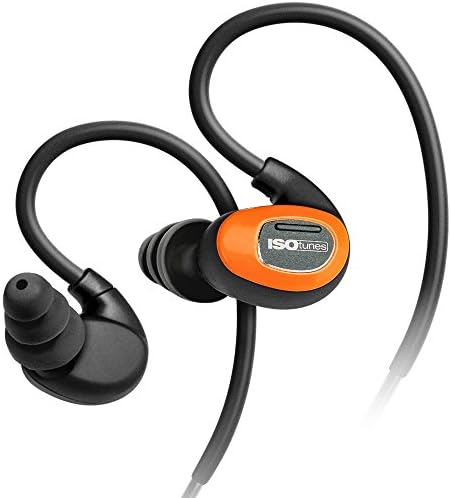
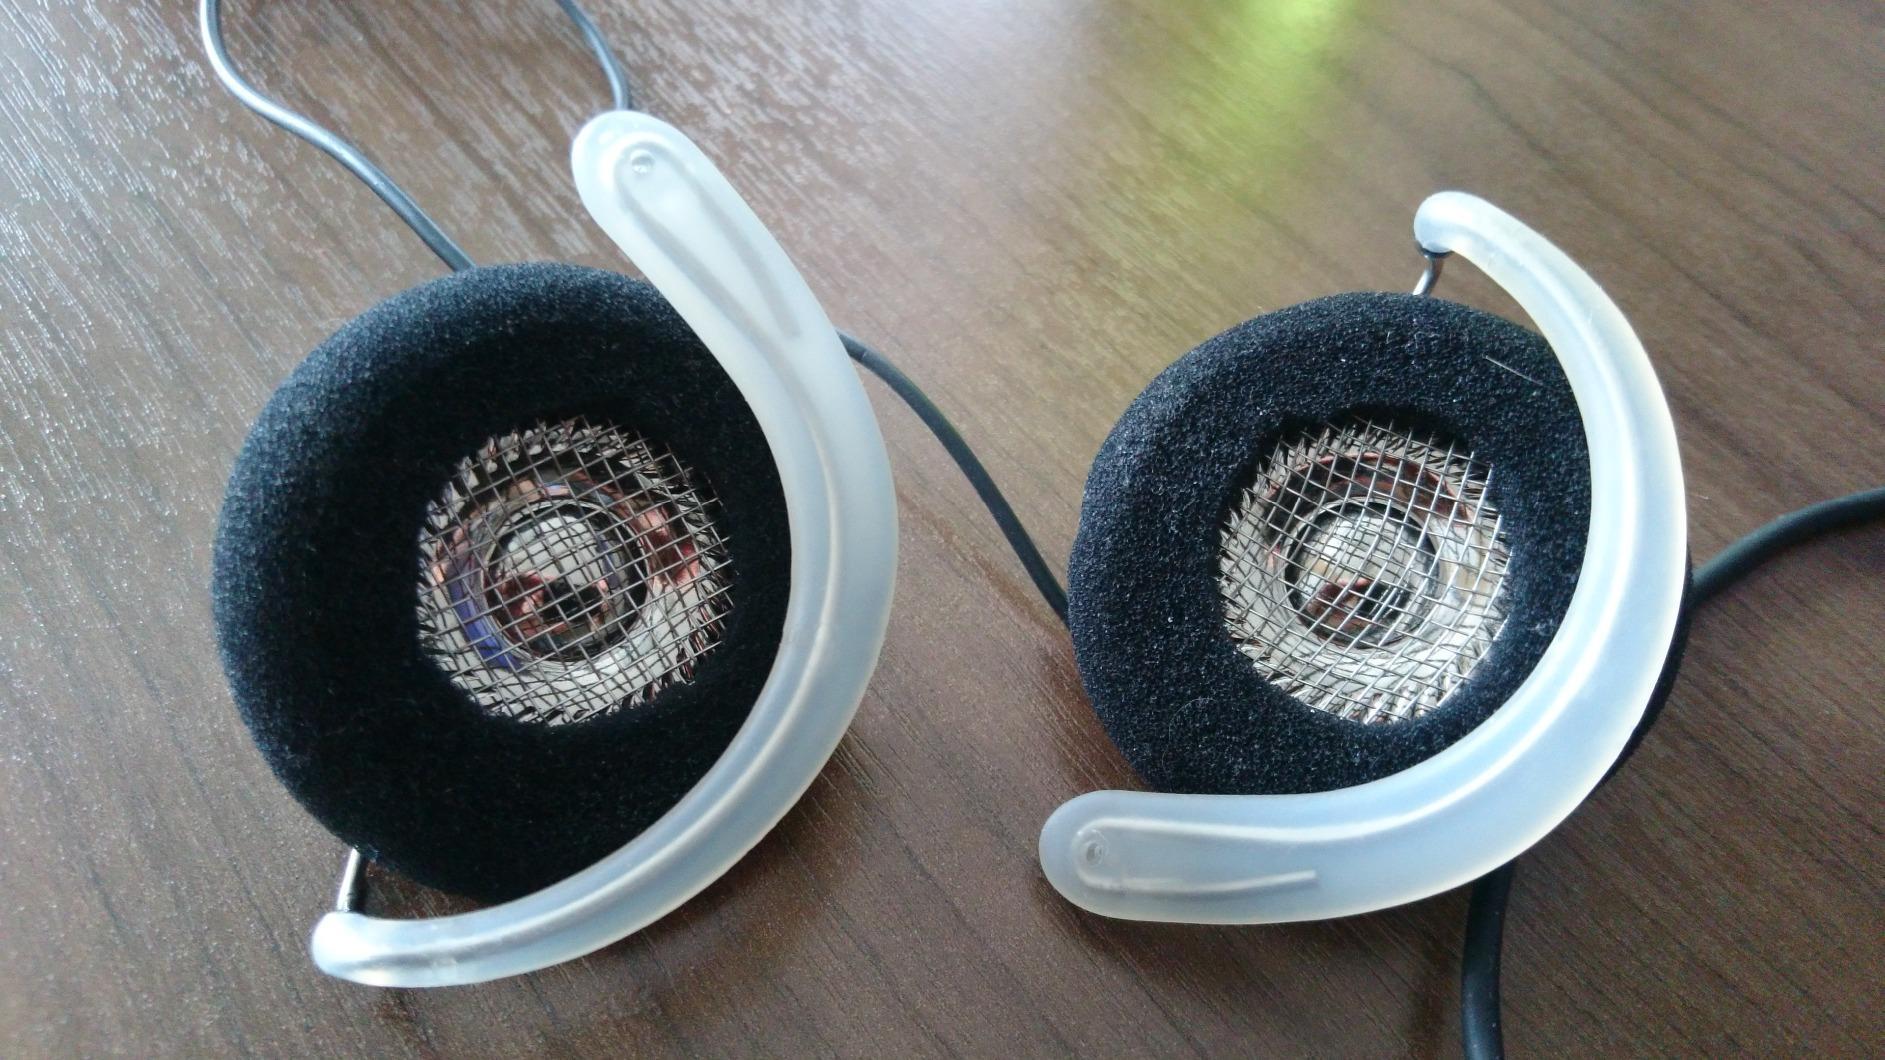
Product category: headphones
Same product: no